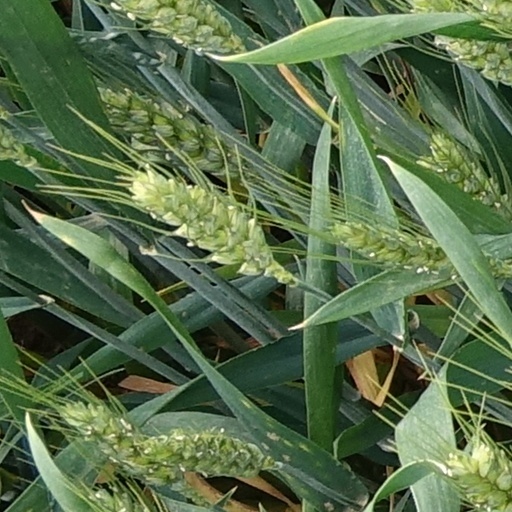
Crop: wheat